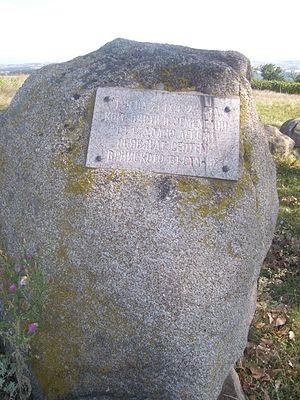
Levski est un village dans le centre de la Bulgarie.